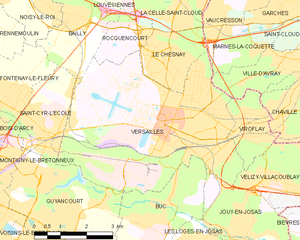
Versailles
Kort over kommunen
Kort over kommunen
Versailles er hovedby i departementet Yvelines i regionen Île-de-France. Byen ligger ca. 25 kilometer uden for Paris og er mest kendt for Château de Versailles, bygget af Ludvig 14.